Amtrak Railroad Anacostia Bridge

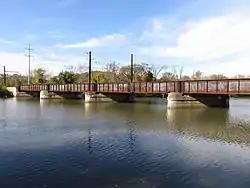
The Amtrak Railroad Anacostia Bridge in 2016

The Amtrak Railroad Anacostia Bridge is a railway bridge that crosses the Anacostia River in Washington, D.C. It carries Amtrak's Northeast Corridor and MARC's Penn Line passenger rail traffic. The bridge was damaged by the 1933 Chesapeake–Potomac hurricane, causing the famous "Crescent Limited wreck".